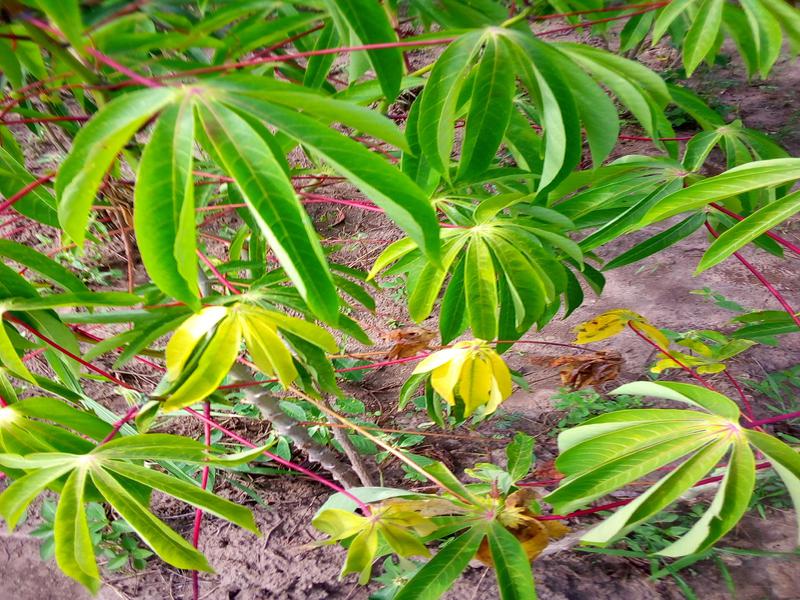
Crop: cassava
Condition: healthy